Rockefeller Center Christmas Tree

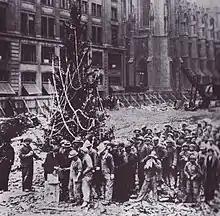
The first tree at Rockefeller Center, erected by construction workers in 1931 shortly after the site was cleared. Above, the workers line up for pay beside the tree, adorned with garlands made by workers' families.

The first Christmas tree at Rockefeller Center was erected in 1931, during the Depression-era construction of Rockefeller Center, when Italian-American workers decorated a smaller balsam fir with "strings of cranberries, garlands of paper, and even a few tin cans" on Christmas Eve. With the lighting of the first official tree two years later, the tree became what Rockefeller Center dubbed "a holiday beacon for New Yorkers and visitors alike". A skating rink was opened below the tree in the plaza in 1936.